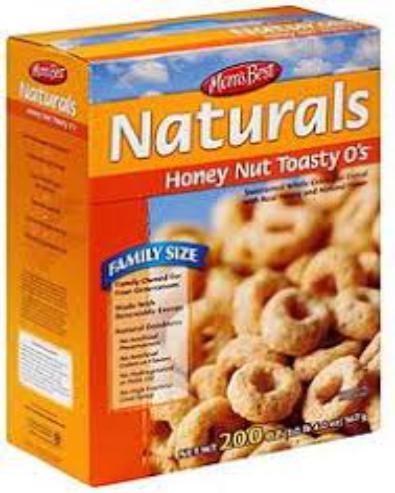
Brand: Honey Nut Toasty O's
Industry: Food